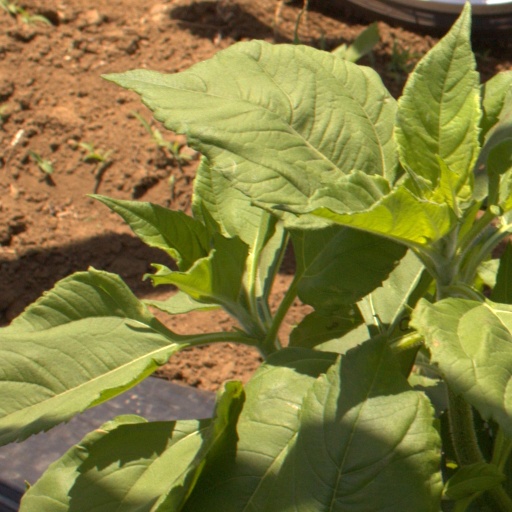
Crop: Jerusalem artichoke